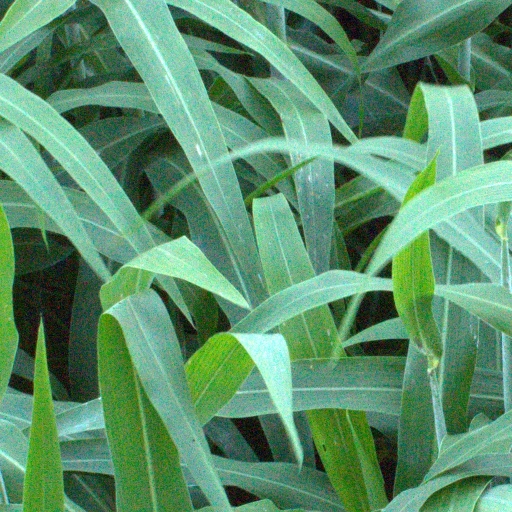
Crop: sorghum